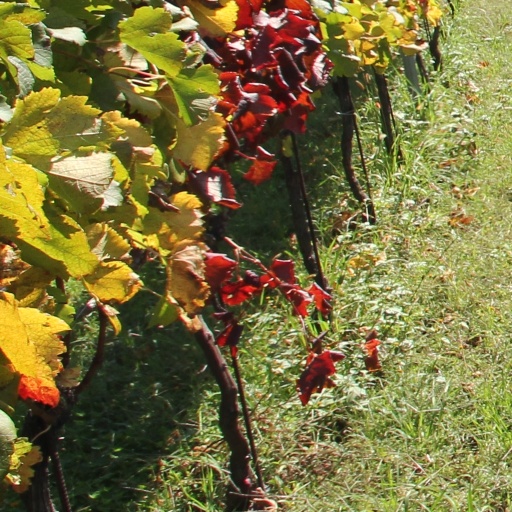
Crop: grape